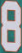
Number: 8